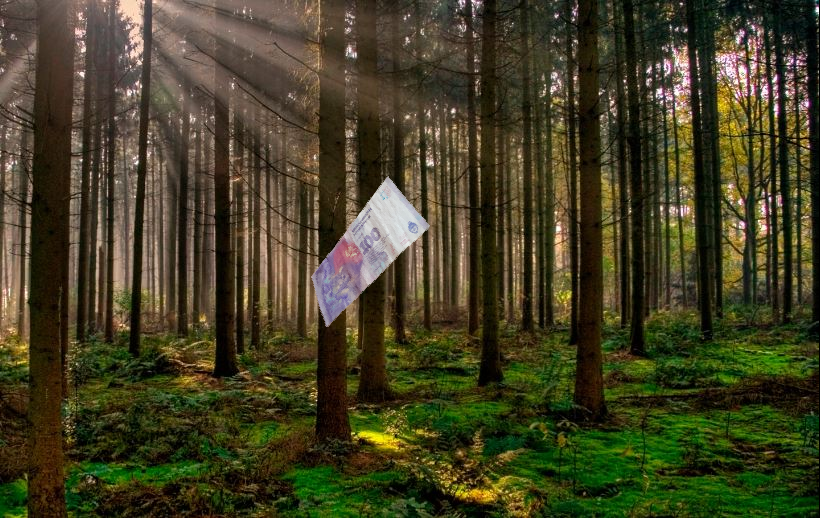
Denominación: 100